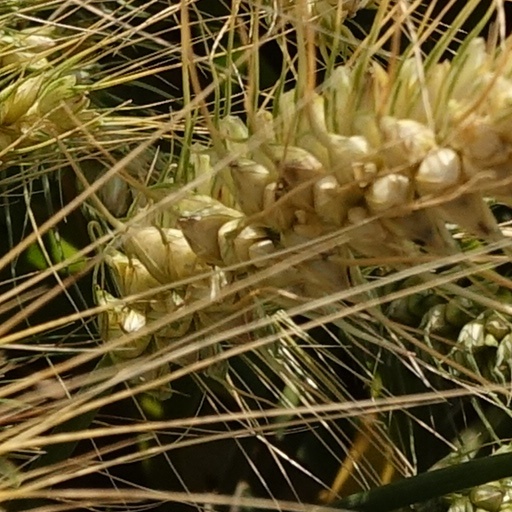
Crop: wheat